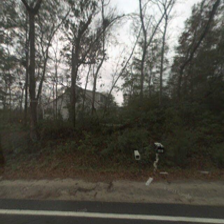
Label: streetView